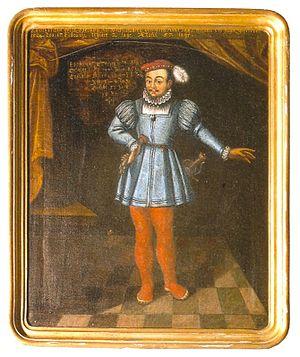
L'État allemand du Wurtemberg a été successivement une seigneurie, un comté, un duché, un électorat et un royaume. Jusqu'en 1806, son nom exact est Wirtemberg. La maison de Wurtemberg règne sur le Wurtemberg jusqu'à l'abolition de la monarchie en 1918.
Eberhard VI de Wurtemberg, dit le « Jeune », est né en 1447, décédé en 1504.